US Monastir (football)

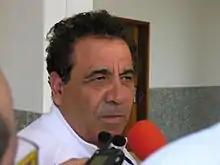
The club's son, Faouzi Benzarti, is the most successful Tunisian coach.

Following Tunisia's independence, US Monastir underwent a significant turning point. On the field, the club did not win any titles in the Tunisian Cup or the league during this period. However, USM consistently bounced back; after several relegations, the team managed to return to the first division. It was during the 1961–1962 season that USM reached the national division for the first time, having previously spent two seasons in the third division (1957–1958 and 1958–1959) and one season (1959–1960) in the Honor Division.